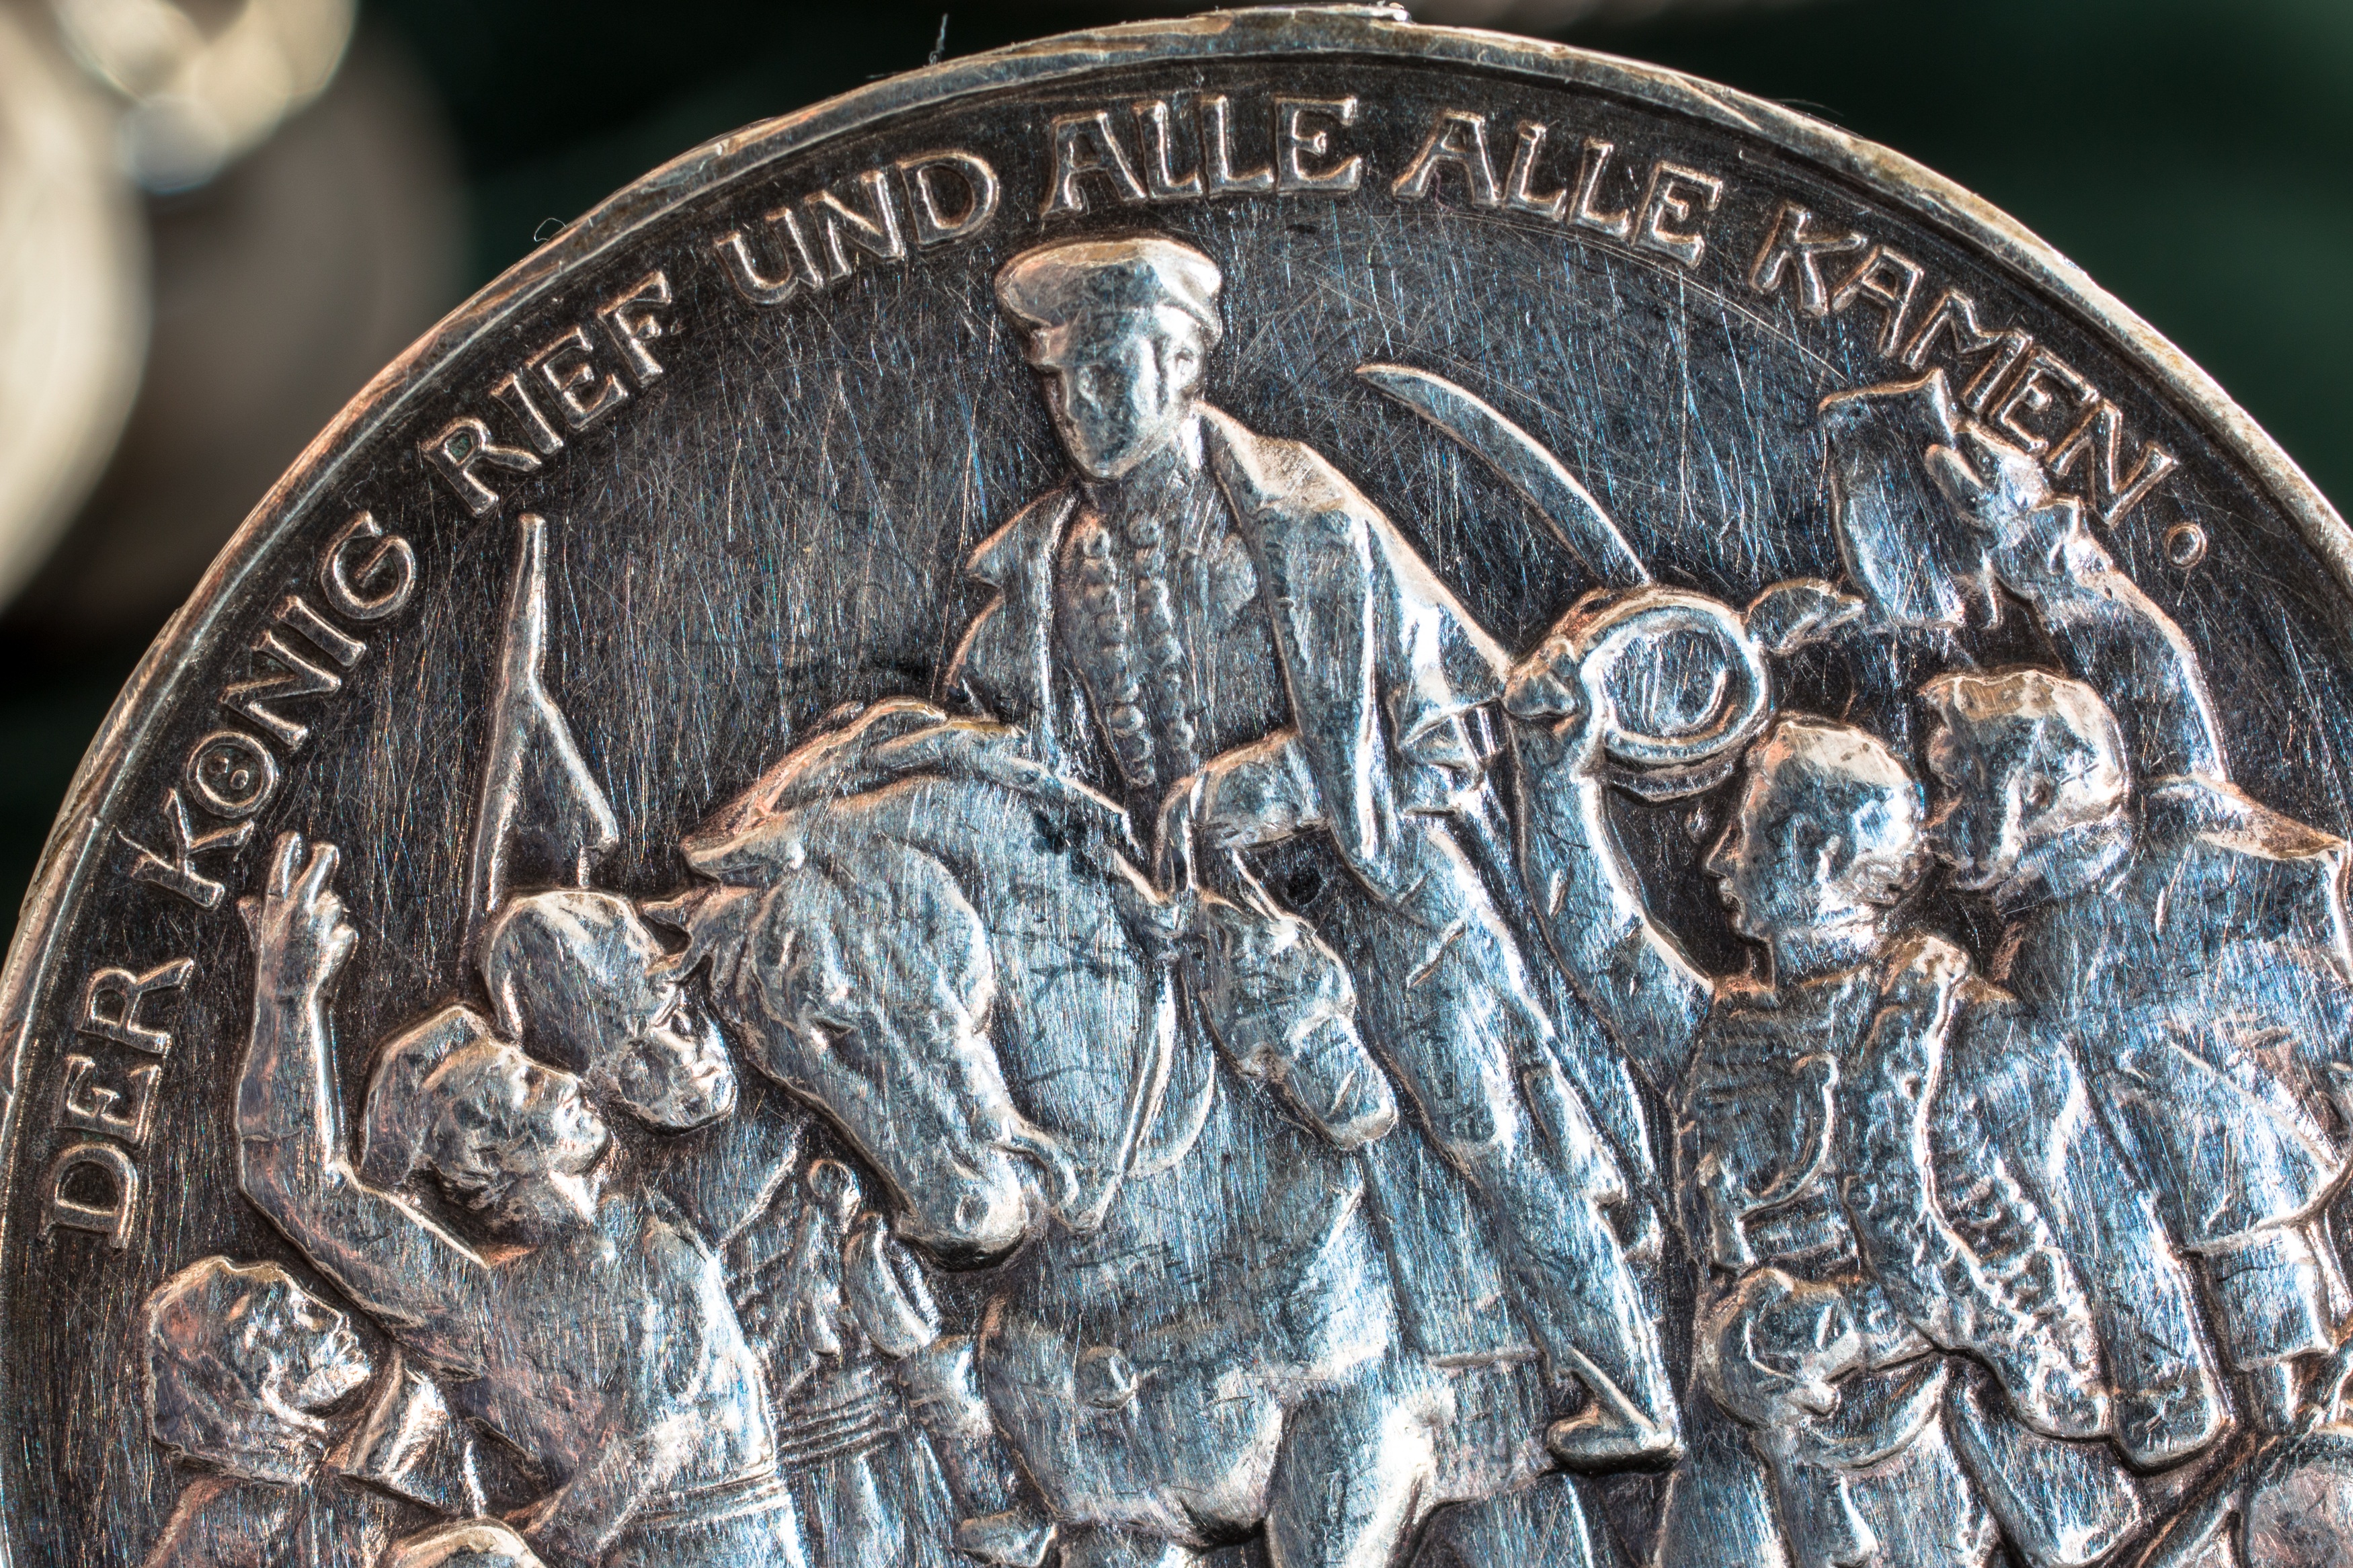
old, metal, money, three, currency, coin, germany, mark, german, carving, relief, historically, coins, archaeological site, stone carving, ancient history, silver coin, reichsmark, 1913, century celebration liberation wars